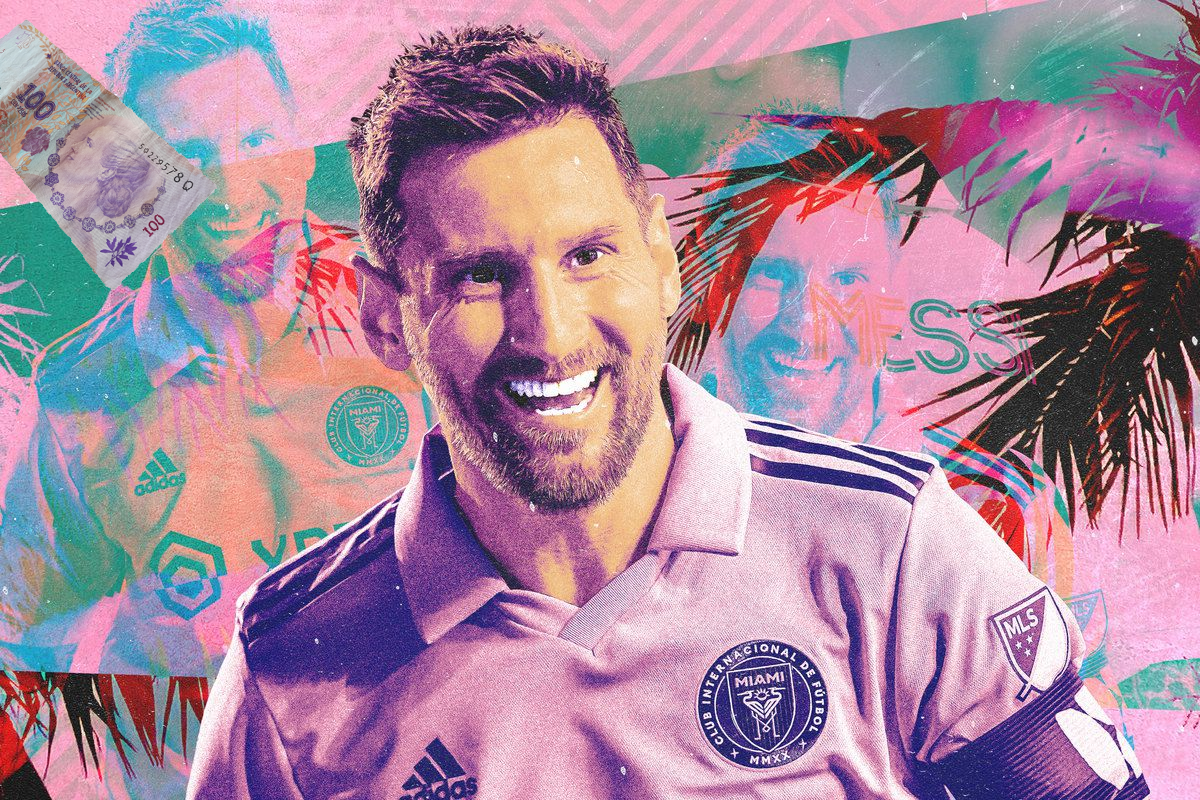
Denominación: 100